Stephen L. Chipman

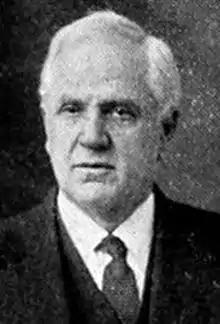
Stephan L. Chipman 1922

Stephen L. Chipman (1864–1945) was a member of the Utah State Legislature in 1903 and a leader in the Church of Jesus Christ of Latter-day Saints (LDS Church) in Utah County. He was also the first president of the Salt Lake Temple who was not also an apostle in the LDS Church.